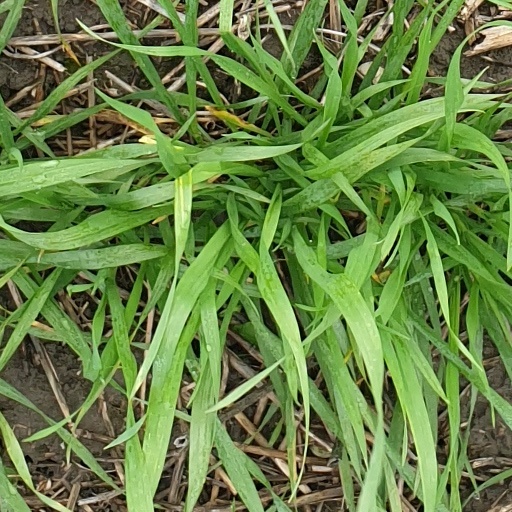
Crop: wheat